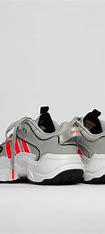
Brand: Adidas
Model: Magmur Runner